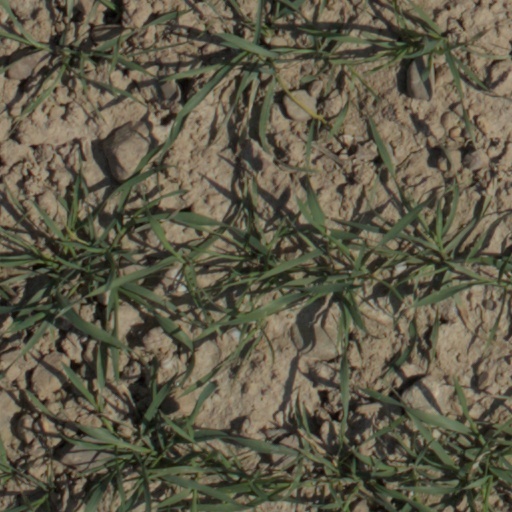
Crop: wheat